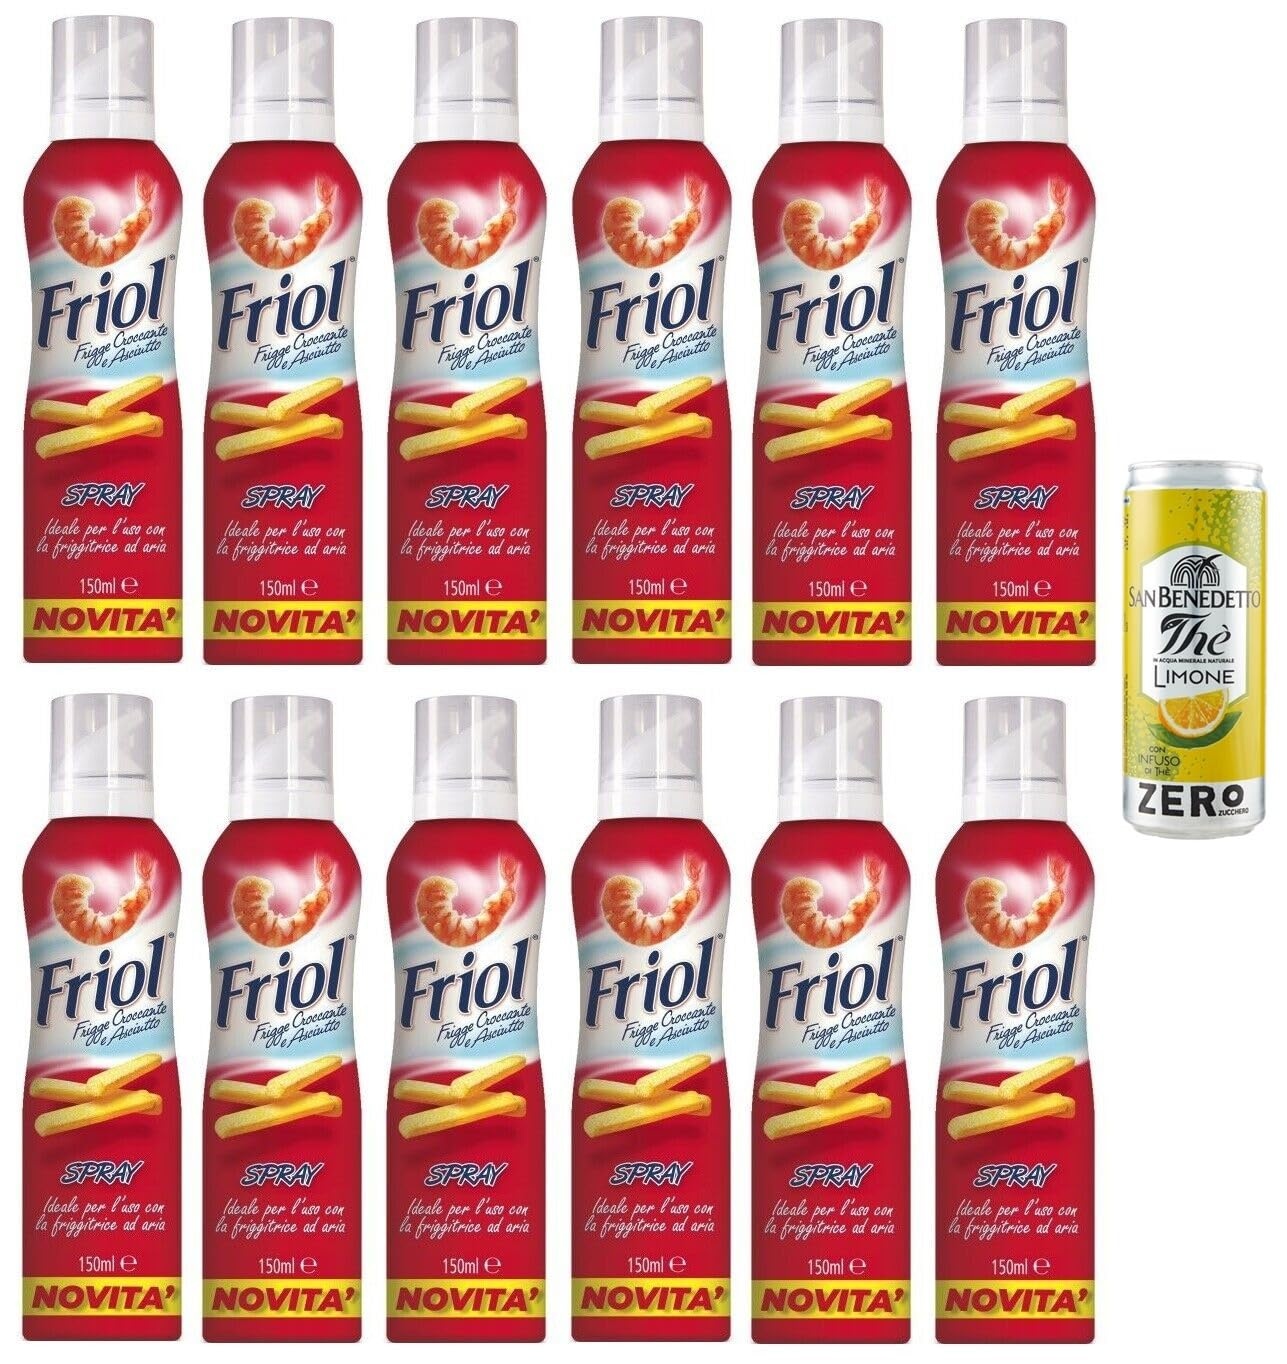
Friol Olio Lot De 12 Sprays D'huile En Spray Idéale Pour Une Utilisation Avec La Friteuse À Air Chaud, 150 Ml + 1 Boîte De Thé Glacé San Benedetto Au Citron Sans Sucre 330 Ml
1 paquet de thé glacé San Benedetto au citron sans sucre - Boîte de 330 ml - La boîte gratuite est envoyée dans tous les cas et ne sera pas remplacée par d'autres produits. Friol a été introduite en 1985 comme première huile spécialement conçue pour les besoins de cuisson sur le marché italien et a marqué la naissance d'un nouveau type d'huile alimentaire. Elle s'est immédiatement démarquée par sa bouteille rouge signature, un nom simple et captivant et une campagne publicitaire inoubliable avec sa promesse toujours valable : « Friol frites croustillantes et sèches ». Friol devient également un spray, idéal pour une utilisation avec la friteuse à air chaud. Le format spécial du spray permet de graisser facilement et uniformément les aliments pour un bronzage uniforme ; vous permet d'éviter le gaspillage de produit grâce à une pulvérisation précise et bien contrôlable ; il prend peu de place et ne salit pas. Friol est le numéro 1 des huiles de friture, un allié irremplaçable pour des aliments frits croustillants et secs. Résiste aux températures élevées jusqu'à 230 °C, sans mauvaises odeurs prouve le goût original des aliments. L'extérieur reste doré et doux à l'intérieur. Il est idéal aussi bien dans la poêle que dans la friteuse grâce à la nouvelle addition COMPOSITION Sans huile de palme contient moins de 50 % de graisses saturées par rapport à la formule précédente. Profitez de fêtes fantastiques avec votre famille et vos amis San Benedetto Boîte de thé glacé au citron sans sucre 330 ml La boîte gratuite est envoyée dans tous les cas et n'est pas remplacée par d'autres produits. ! Friol a été introduite en 1985 comme première huile spécialement conçue pour les besoins de cuisson sur le marché italien et a marqué la naissance d'un nouveau type d'huile alimentaire. Elle s'est immédiatement distinguée par sa bouteille rouge caractéristique, un nom simple et captivant et une campagne publicitaire inoubliable avec sa promesse toujours valide : Friol devient également un spray, idéal pour une utilisation avec la friteuse à air chaud Permet de graisser facilement et uniformément les aliments pour un bronzage uniforme ; il vous permet d'éviter le gaspillage de produit grâce à une pulvérisation précise et bien contrôlable ; il prend peu de place et ne se salit pas. Friol est le numéro 1 des huiles de friture, un allié irremplaçable pour des aliments frits croustillants et secs.
Brand: San Benedetto
Category: Food, Beverages & Tobacco > Food Items > Cooking & Baking Ingredients > Cooking Oils